Roger Keyes, 1st Baron Keyes

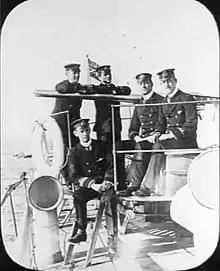
Lieutenant Keyes (sitting) with other officers aboard the destroyer in 1900

Keyes was then posted out to China to command another destroyer, , in September 1898, transferring to a newer ship, , in January 1899. In April 1899 he went to the rescue of a small British force which was attacked and surrounded by irregular Chinese forces while attempting to demarcate the border of the Hong Kong New Territories. He went ashore, leading half the landing party, and, while HMS "Fame" fired on the besiegers, he led the charge which routed the Chinese and freed the troops.